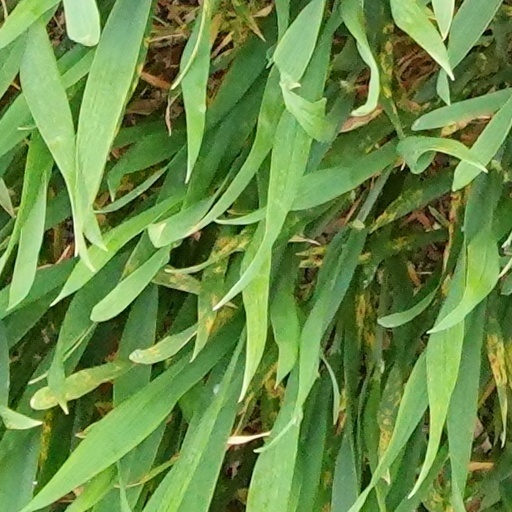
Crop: wheat